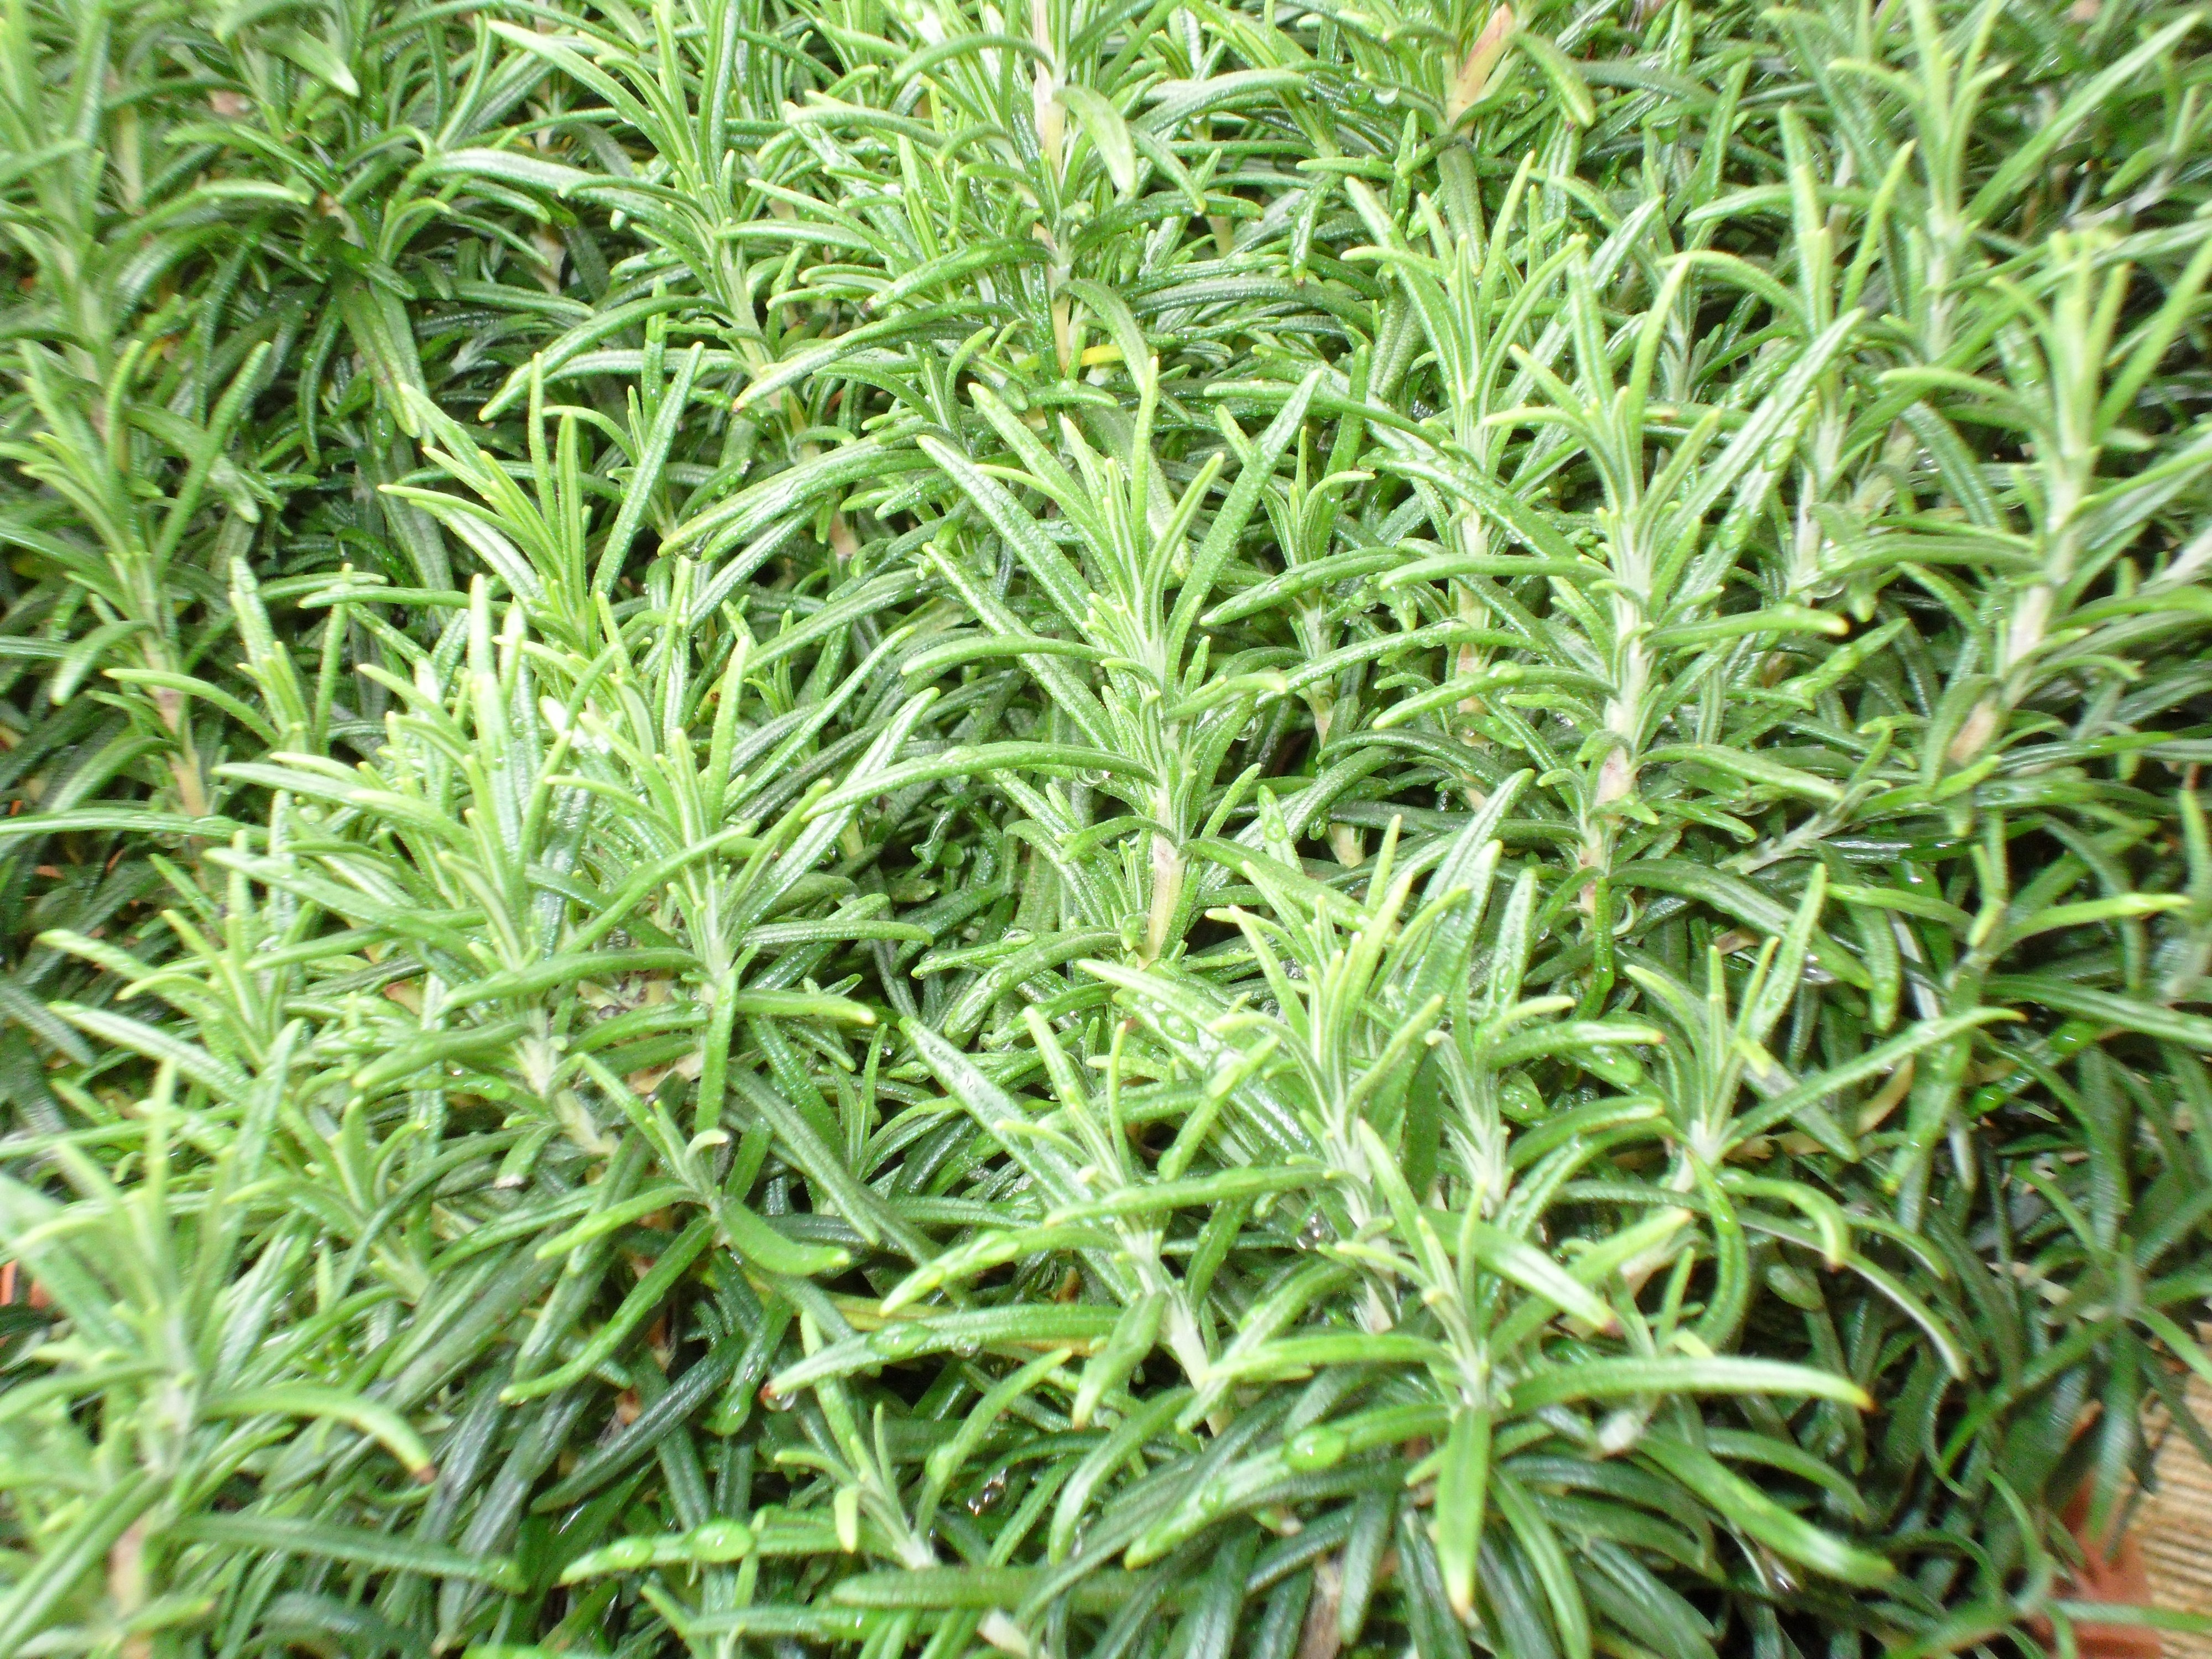
grass, plant, lawn, leaf, flower, green, herb, evergreen, shrub, groundcover, rosemary, flowering plant, grass family, land plant, fines herbes, southernwood, summer savory, star brush